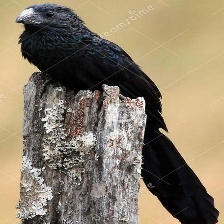
Species: GROVED BILLED ANI
Scientific name: CROTOPHAGA SULCIROSTRIS